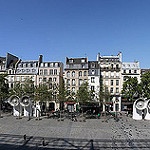
Scene: Outdoor